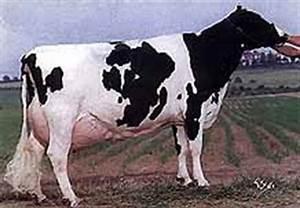
cow